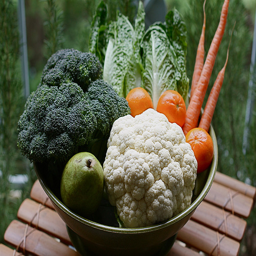
A wooden table holding a bowl of fruits and vegetables.
a bowl containing cauliflower, broccoli, carrots, lettuce and tomatoes
Fruit and vegetables in a bowl on a table.
A metal bowl filled with lots of different vegetables.
a close up of a bowl of fresh fruits and vegetables